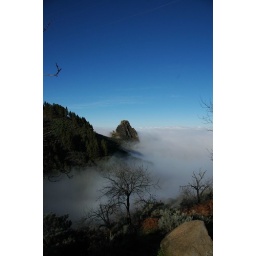
clouds in the trees